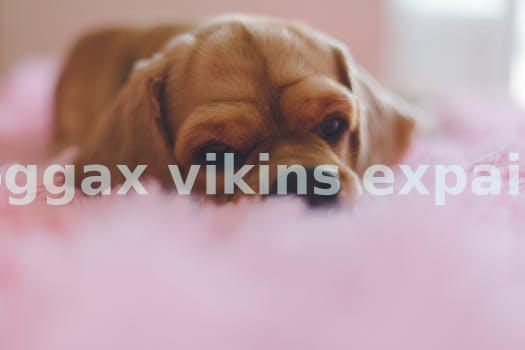
Label: Watermark